Question: Please indicate a possible affordance area of the boxing_punching_bag that can be used for punching
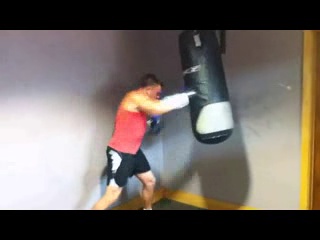
Answer: [177.5, 36, 226.5, 135]